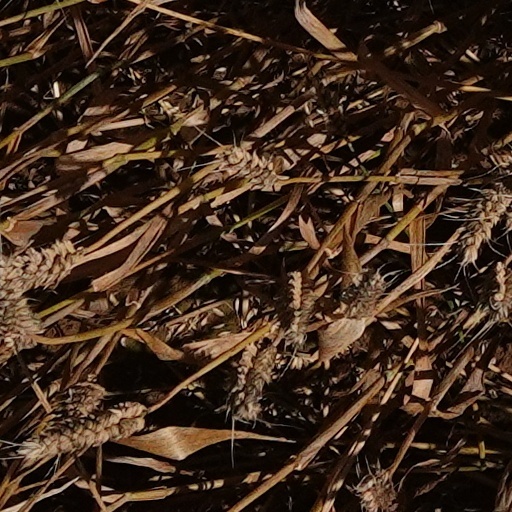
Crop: wheat